Brixton

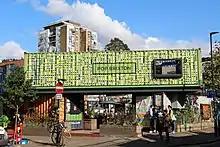
Pop Brixton

There has been, and there remains great debate regarding whether Brixton's recent renaissance should be deemed regeneration or gentrification. Some believe the area has slowly undergone a process of gentrification since the 1990s and has resulted in many wealthy middle-class people taking advantage of the area's location and the thriving bohemian art scene. However, others argue that the area is undergoing exciting regeneration. In recent years, Brixton has hosted a regular farmers' market on Station Road, as well as Pop-up restaurants and pop-up shops. New art galleries, delicatessens, bars, cafes and vintage clothing stores, particularly in and around Brixton Village Market have also opened, which some believe is gentrifying the area in a similar way to that in nearby Clapham.